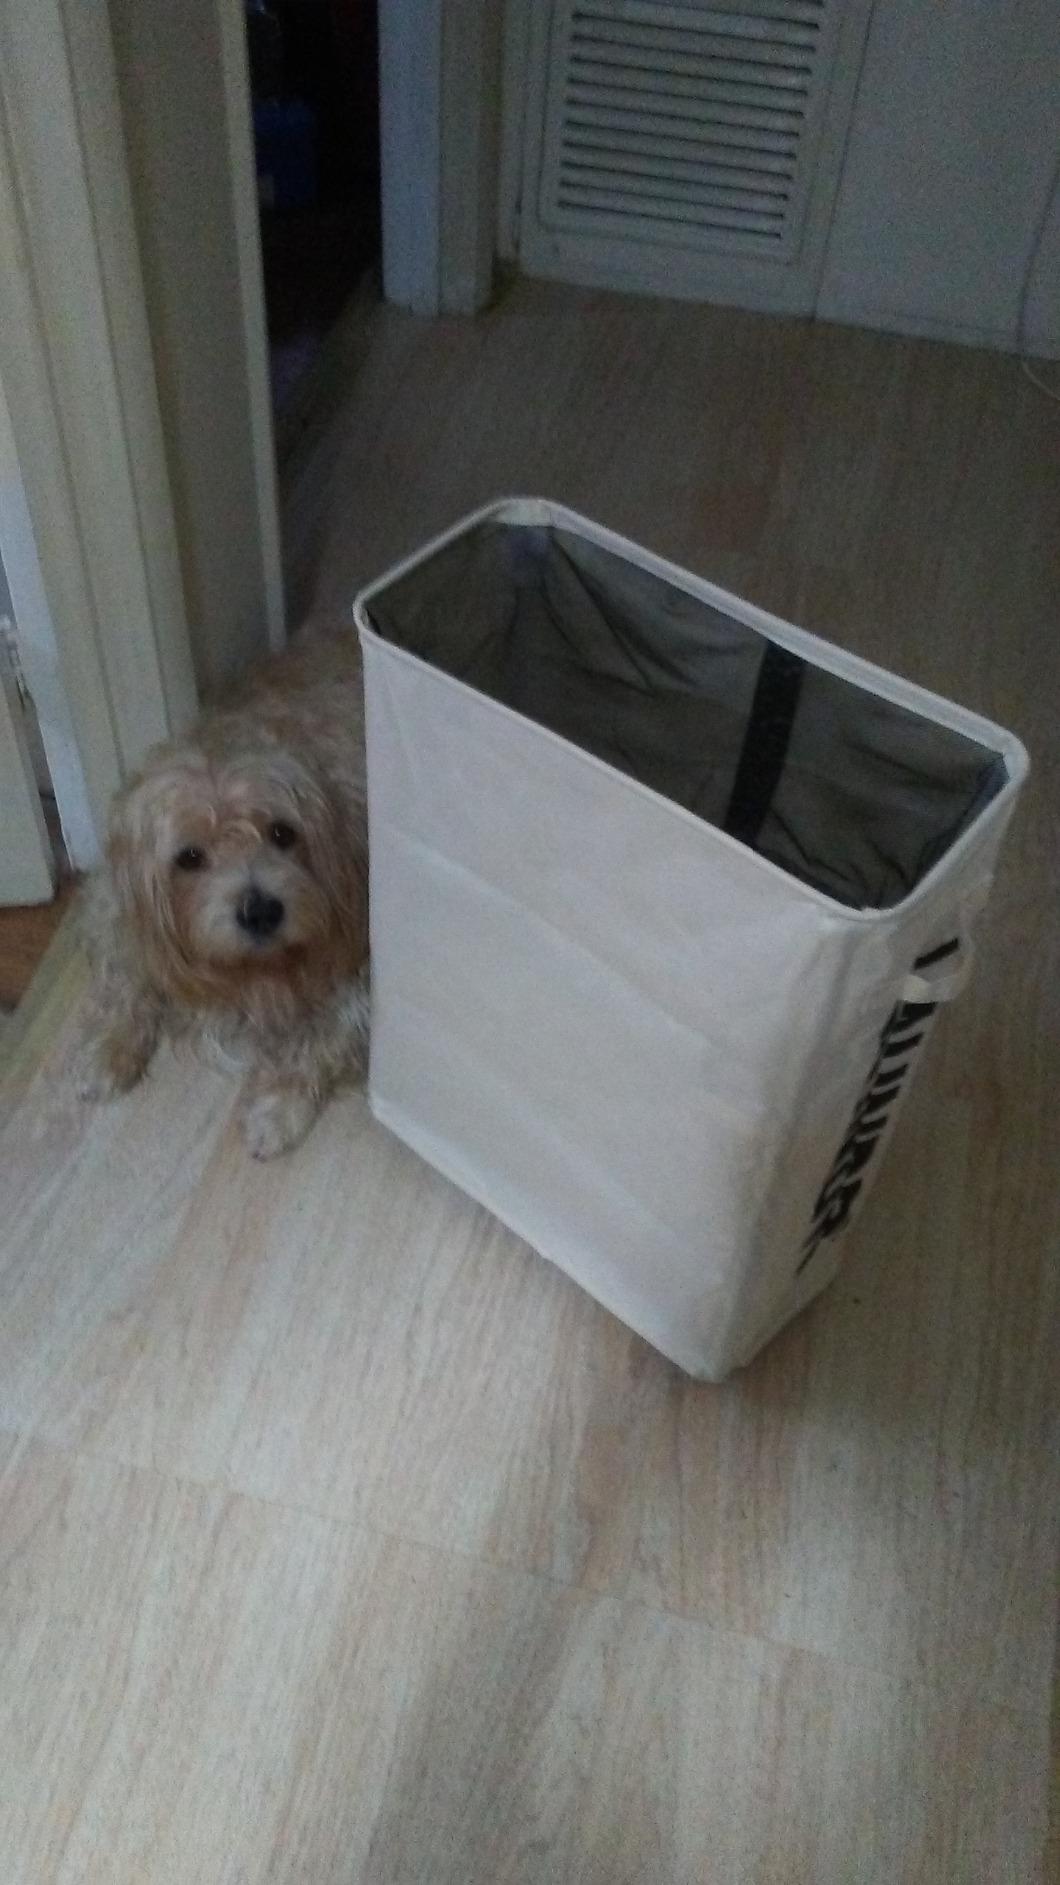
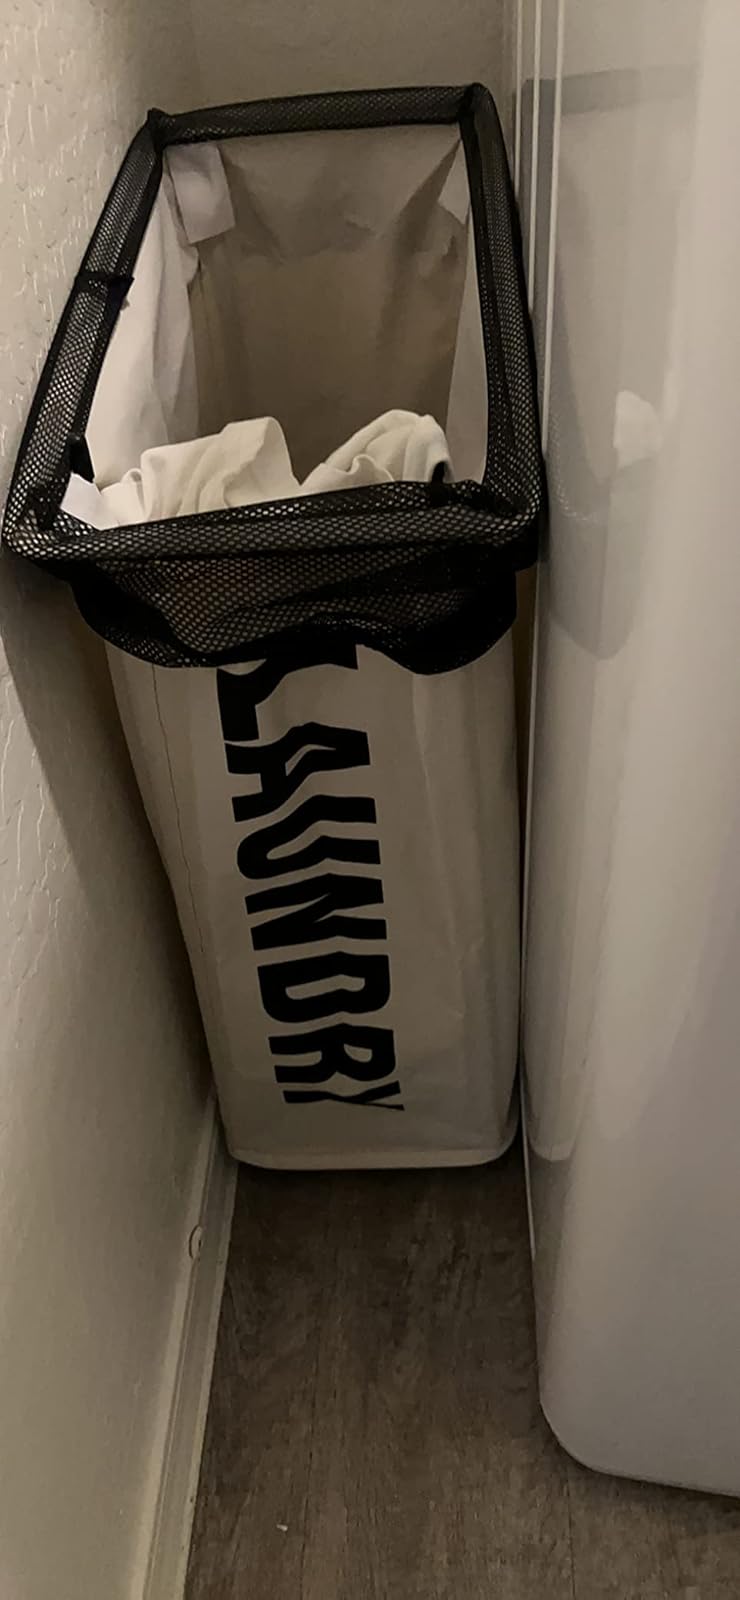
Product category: items_hamper
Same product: yes